Tales of Symphonia

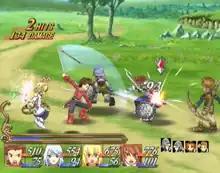
An example of combat in "Tales of Symphonia"

Like previous installments in the "Tales" series, "Tales of Symphonia" consists primarily of three major areas: an overworld field map, town and dungeon maps, and a battle screen. The overworld map is a 3D model, featuring a scaled-down version of the game's fictional world which the player travels through to reach the game's locations. As with preceding games in the series, the world map can be traversed by foot, on the party's quadrupedal pet Noishe, and flying vehicles known as Rheairds. On field maps, characters are directed across realistically scaled environments. The battle screen is a 3D representation of an area, in which the player commands the characters in battles against CPU-controlled enemies.